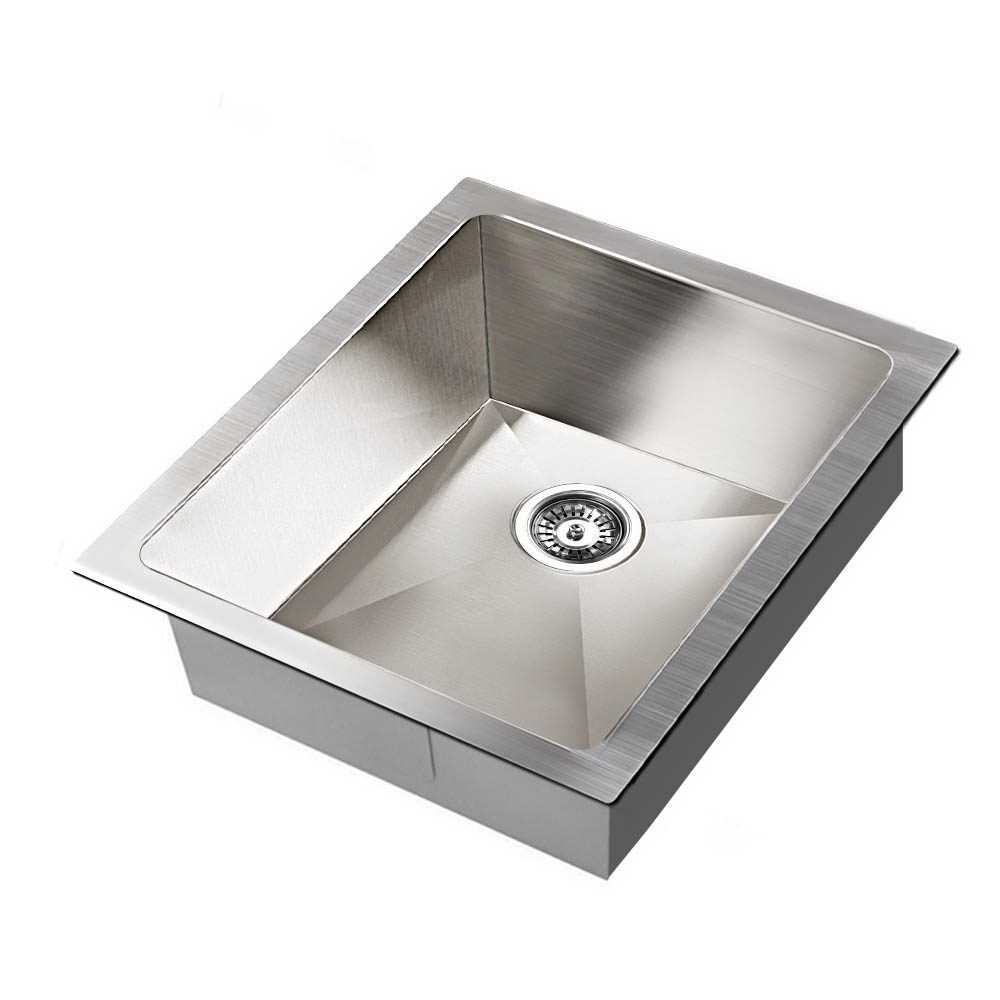
Cefito Kitchen Sink 45X39CM Stainless Steel Basin Single Bowl Silver
The Cefito Handmade Stainless Steel Sink is built to exacting standards so that you get the very best of quality materials and craftsmanship. It is crafted from heavy-duty food grade 304 stainless steel, unlike others that are made from inferior 201 grade or 304 imitations. Built to be scratch-proof, oil-proof and more importantly, bacteria-free, the silky-smooth satin-coated stainless-steel sink also features an X-flume design for easy drainage, deep and wide bowl for practicality, R10 rounded corners for safety and easy cleaning, eco-friendly anti-condensation paint, and five sound-deadening pads. Suitable for drop-in, flush-mount or under-mount installation, our stainless steel sink should have a definitive place in your uncompromising kitchen. Notes 1: Colour of actual product may differ due to photography lighting. 2: Please clean sink only with a stainless steel scourer and soft cloths. Do not use heavy-duty scourers. 3: The sink is not suitable for washing clothes. Laundry detergents, bleach, strong acids and alkalis must not be used in the sink. Features Handmade stainless steel sink Heavy duty 304 stainless steel (ISO9001:2000) construction Satin coated for a stunning silky smooth finish Anti-condensation paint, mould-proof, moisture proof Lead free & Food grade R10 round corners for easy cleaning and modern look X flume design, quick & easy to drain water Sound deadening pads to reduce noise Suitable for under mount, flush mount, and drop in mount Specifications: Material: Stainless Steel 304 (ISO9001:2000) Corner: R10 round corner Overall dimensions: 390mm x 450mm x 205mm Bowl dimensions: 340mm x 400mm x 195mm Sink waste pipe fitting: 50mm Package Content 1 x Stainless steel sink
Brand: Cefito
Category: Hardware > Plumbing > Plumbing Fixtures > Sinks > Kitchen & Utility Sinks